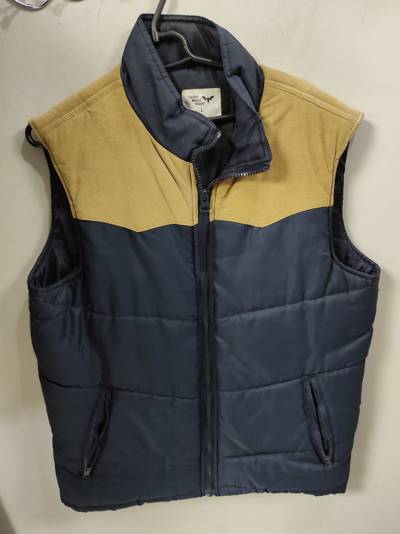
Waste category: clothes